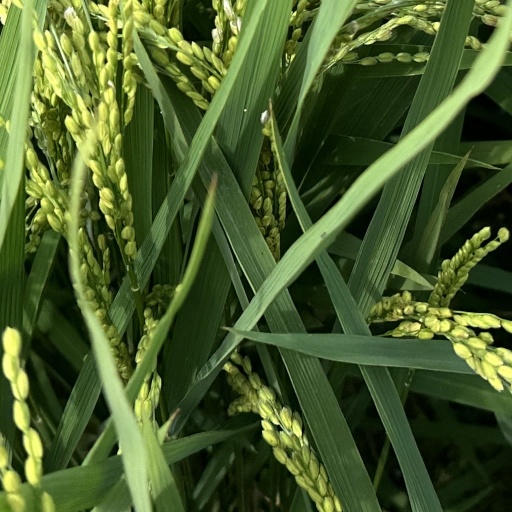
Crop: rice